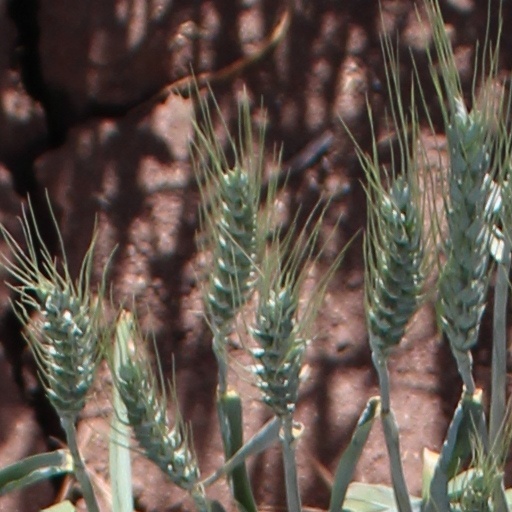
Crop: wheat